Seizure (film)

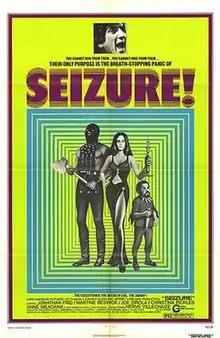
Theatrical release poster

Seizure is a 1974 horror film. It is the feature film directorial debut of Oliver Stone, who also co-wrote the screenplay.